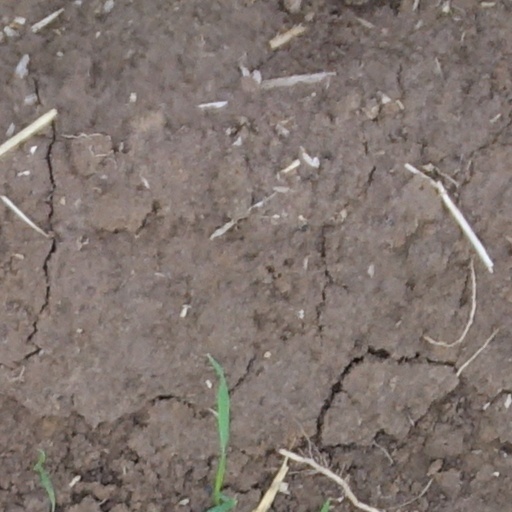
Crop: wheat